Jerome Sykes

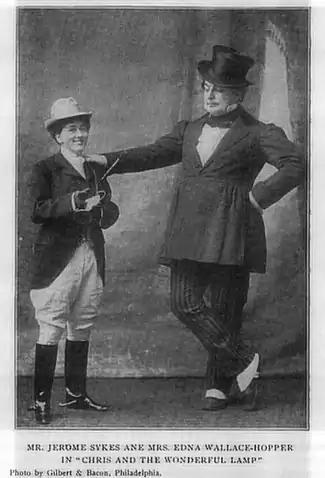
Edna Wallace Hopper and Sykes in "Chris and the Wonderful Lamp"

Jerome Sykes (June 24, 1868 – December 29, 1903) was an American stage actor, singer and comedian. He was perhaps best known for his performances as Foxy Quiller in two theatrical productions. His brother Albert S Sykes was also an actor.